Heroin

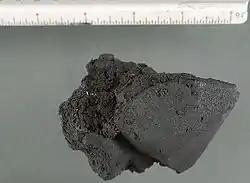
Black tar heroin

Repeated heroin use changes the physical structure and physiology of the brain, creating long-term imbalances in neuronal and hormonal systems that are not easily reversed. Studies have shown some deterioration of the brain's white matter due to heroin use, which may affect decision-making abilities, the ability to regulate behavior, and responses to stressful situations. Heroin also produces profound degrees of tolerance and physical dependence. Tolerance occurs when more and more of the drug is required to achieve the same effects. With physical dependence, the body adapts to the presence of the drug, and withdrawal symptoms occur if use is reduced abruptly.